List of England Test cricket records

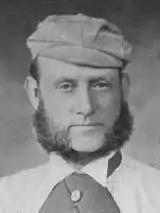
James Southerton is the fifth oldest cricketer to play in a Test match and was the oldest to make his debut.

At 49 years and 119 days, James Southerton of England, playing in the very first Test match in March 1877, is the oldest player to make his debut in Test cricket. Second on the list is Miran Bakhsh of Pakistan who at 47 years and 284 days made his debut against India in 1955.